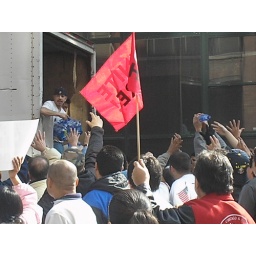
&amp;quot;El Guero&amp;quot; donates multiple truck loads of bottled water in support of the march